Tatyana Marinenko

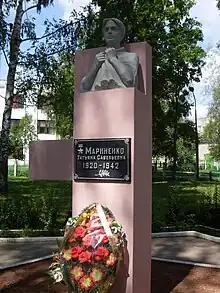
Bust of Marinenko in Polotsk

The schoolteacher began working as a partisan reconnaissance scout for the NKVD when the Germans invaded and occupied Polotsk. Under the pseudonym "Василёк" (English: Cornflower) she relayed information about the locations of Axis garrisons and troops to the Red Army until a traitor in her unit informed the Germans of their activities. Marinenko and her 14-year-old brother, who was also a partisan, were shot by the Axis after three days of interrogation and torture along with 28 other villagers who were part of the resistance. She was buried in the village of Zharci, Polotsk.